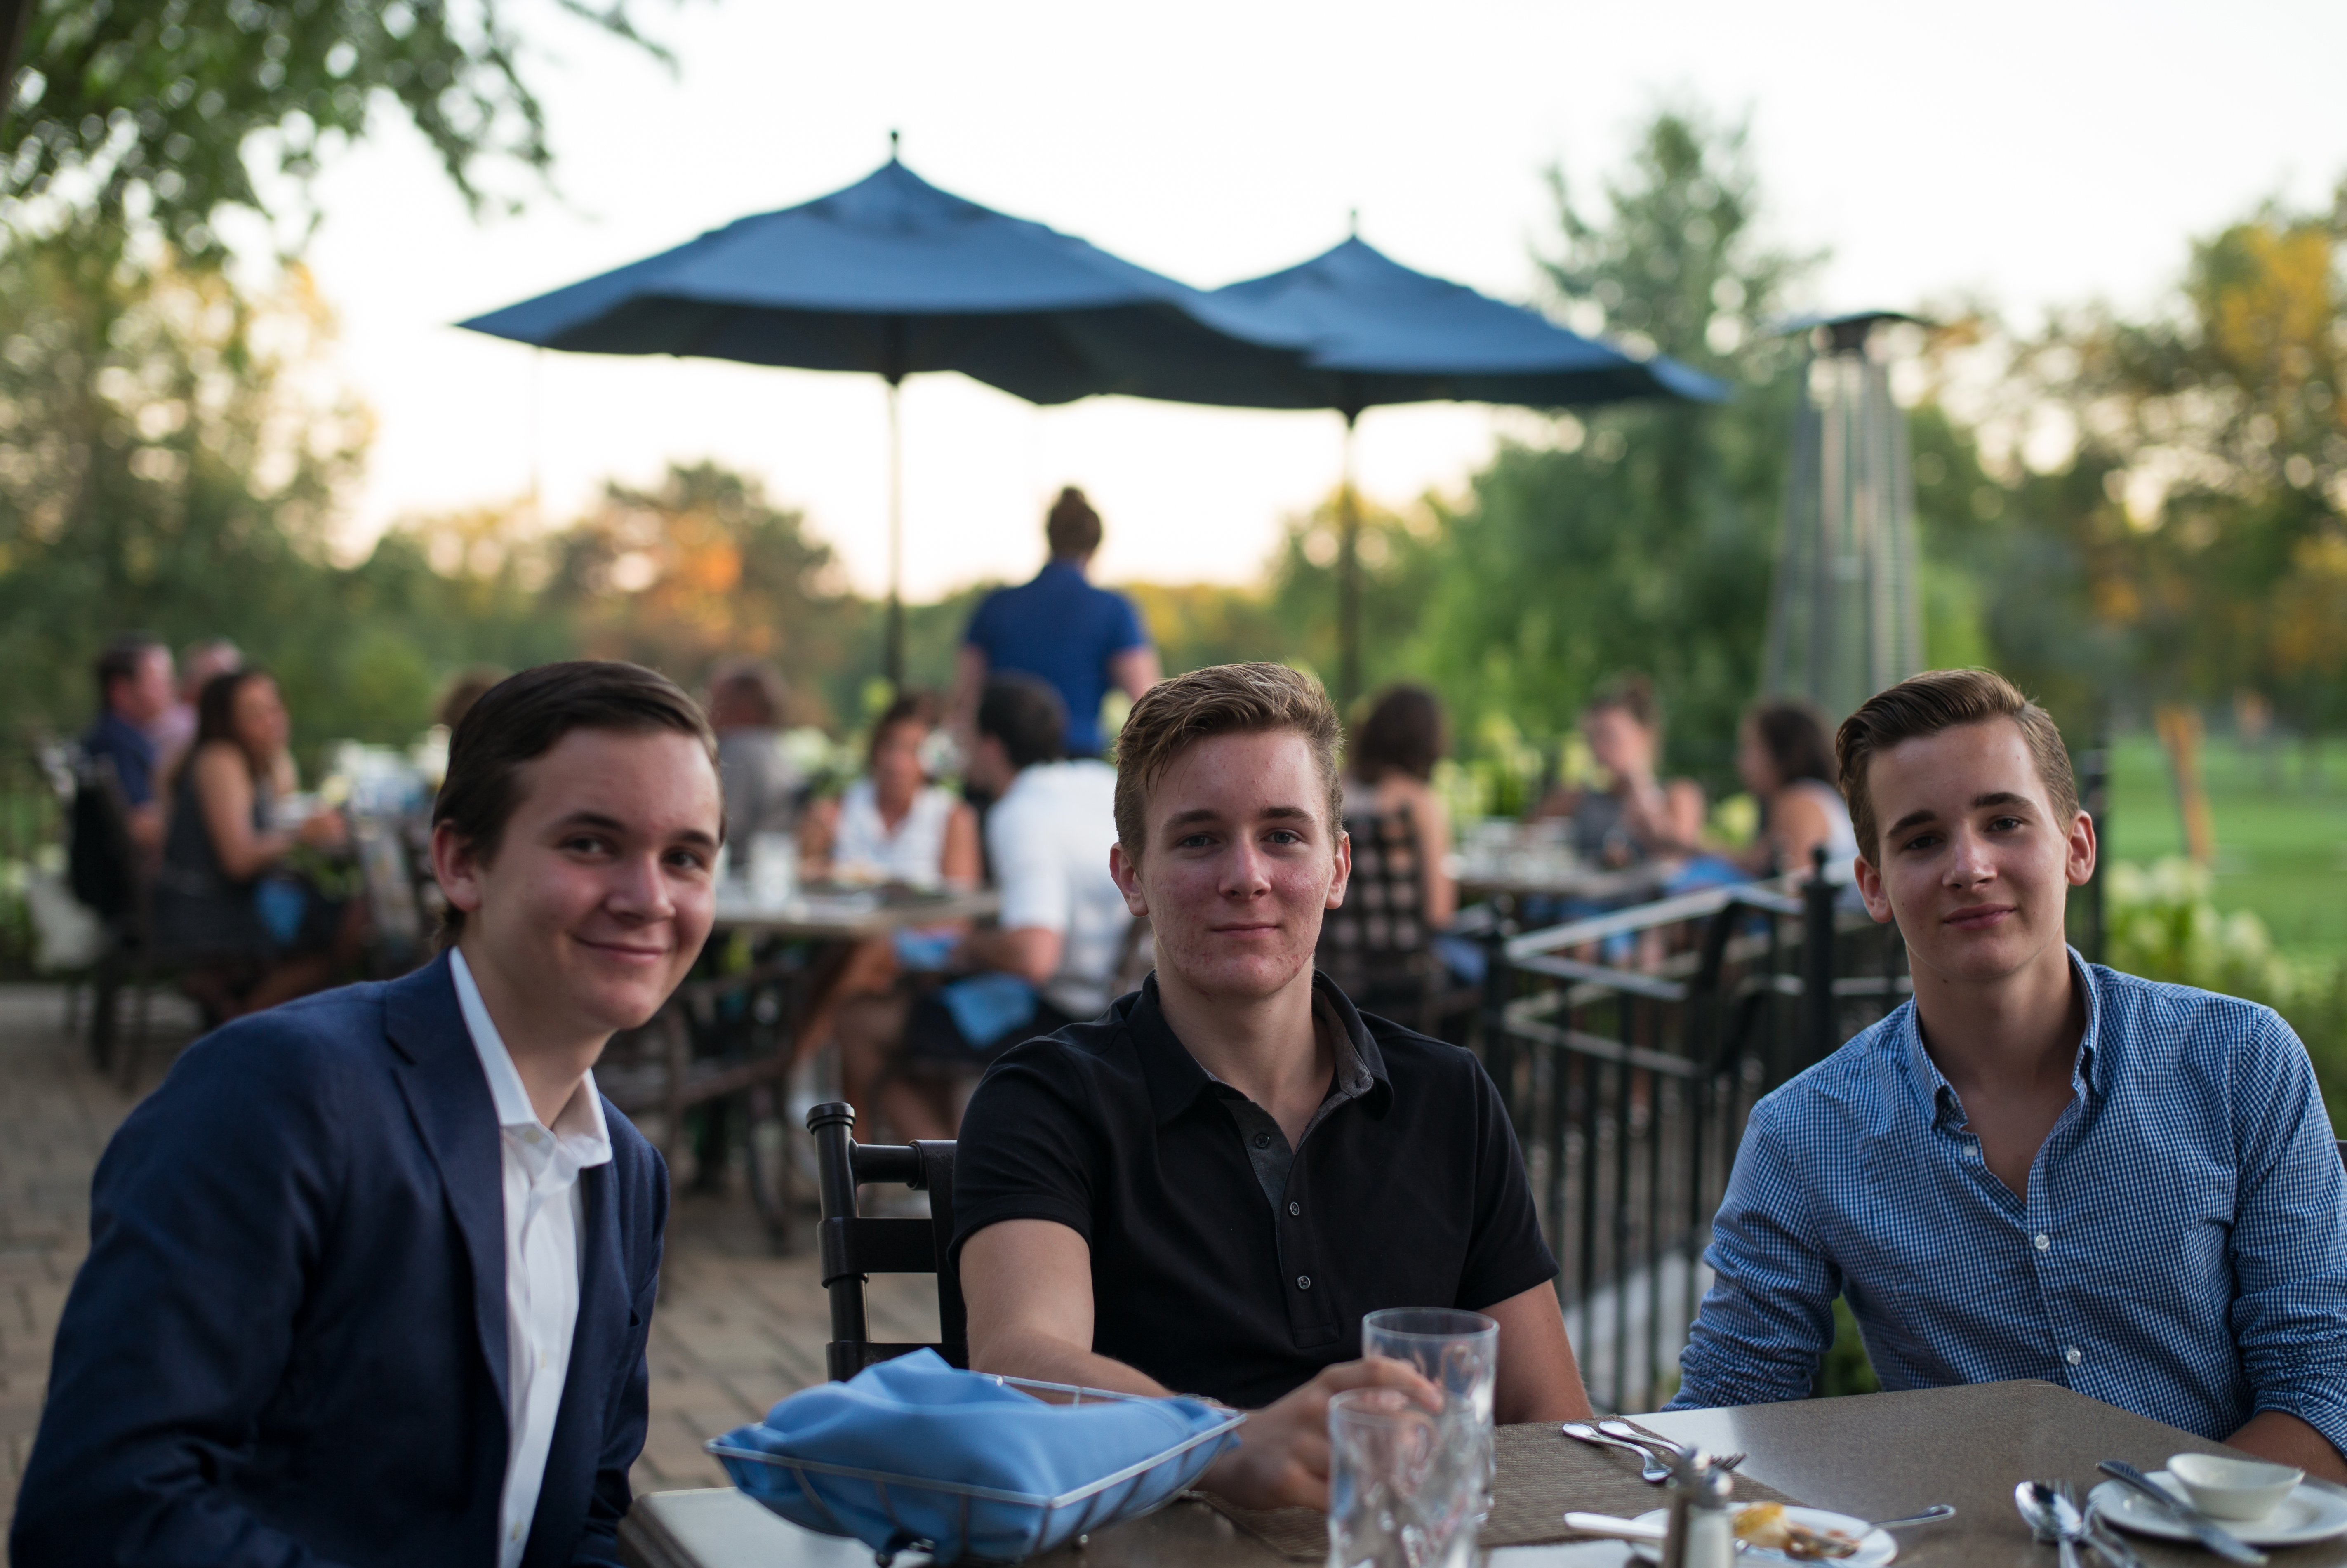
meal, community, picnic, sense